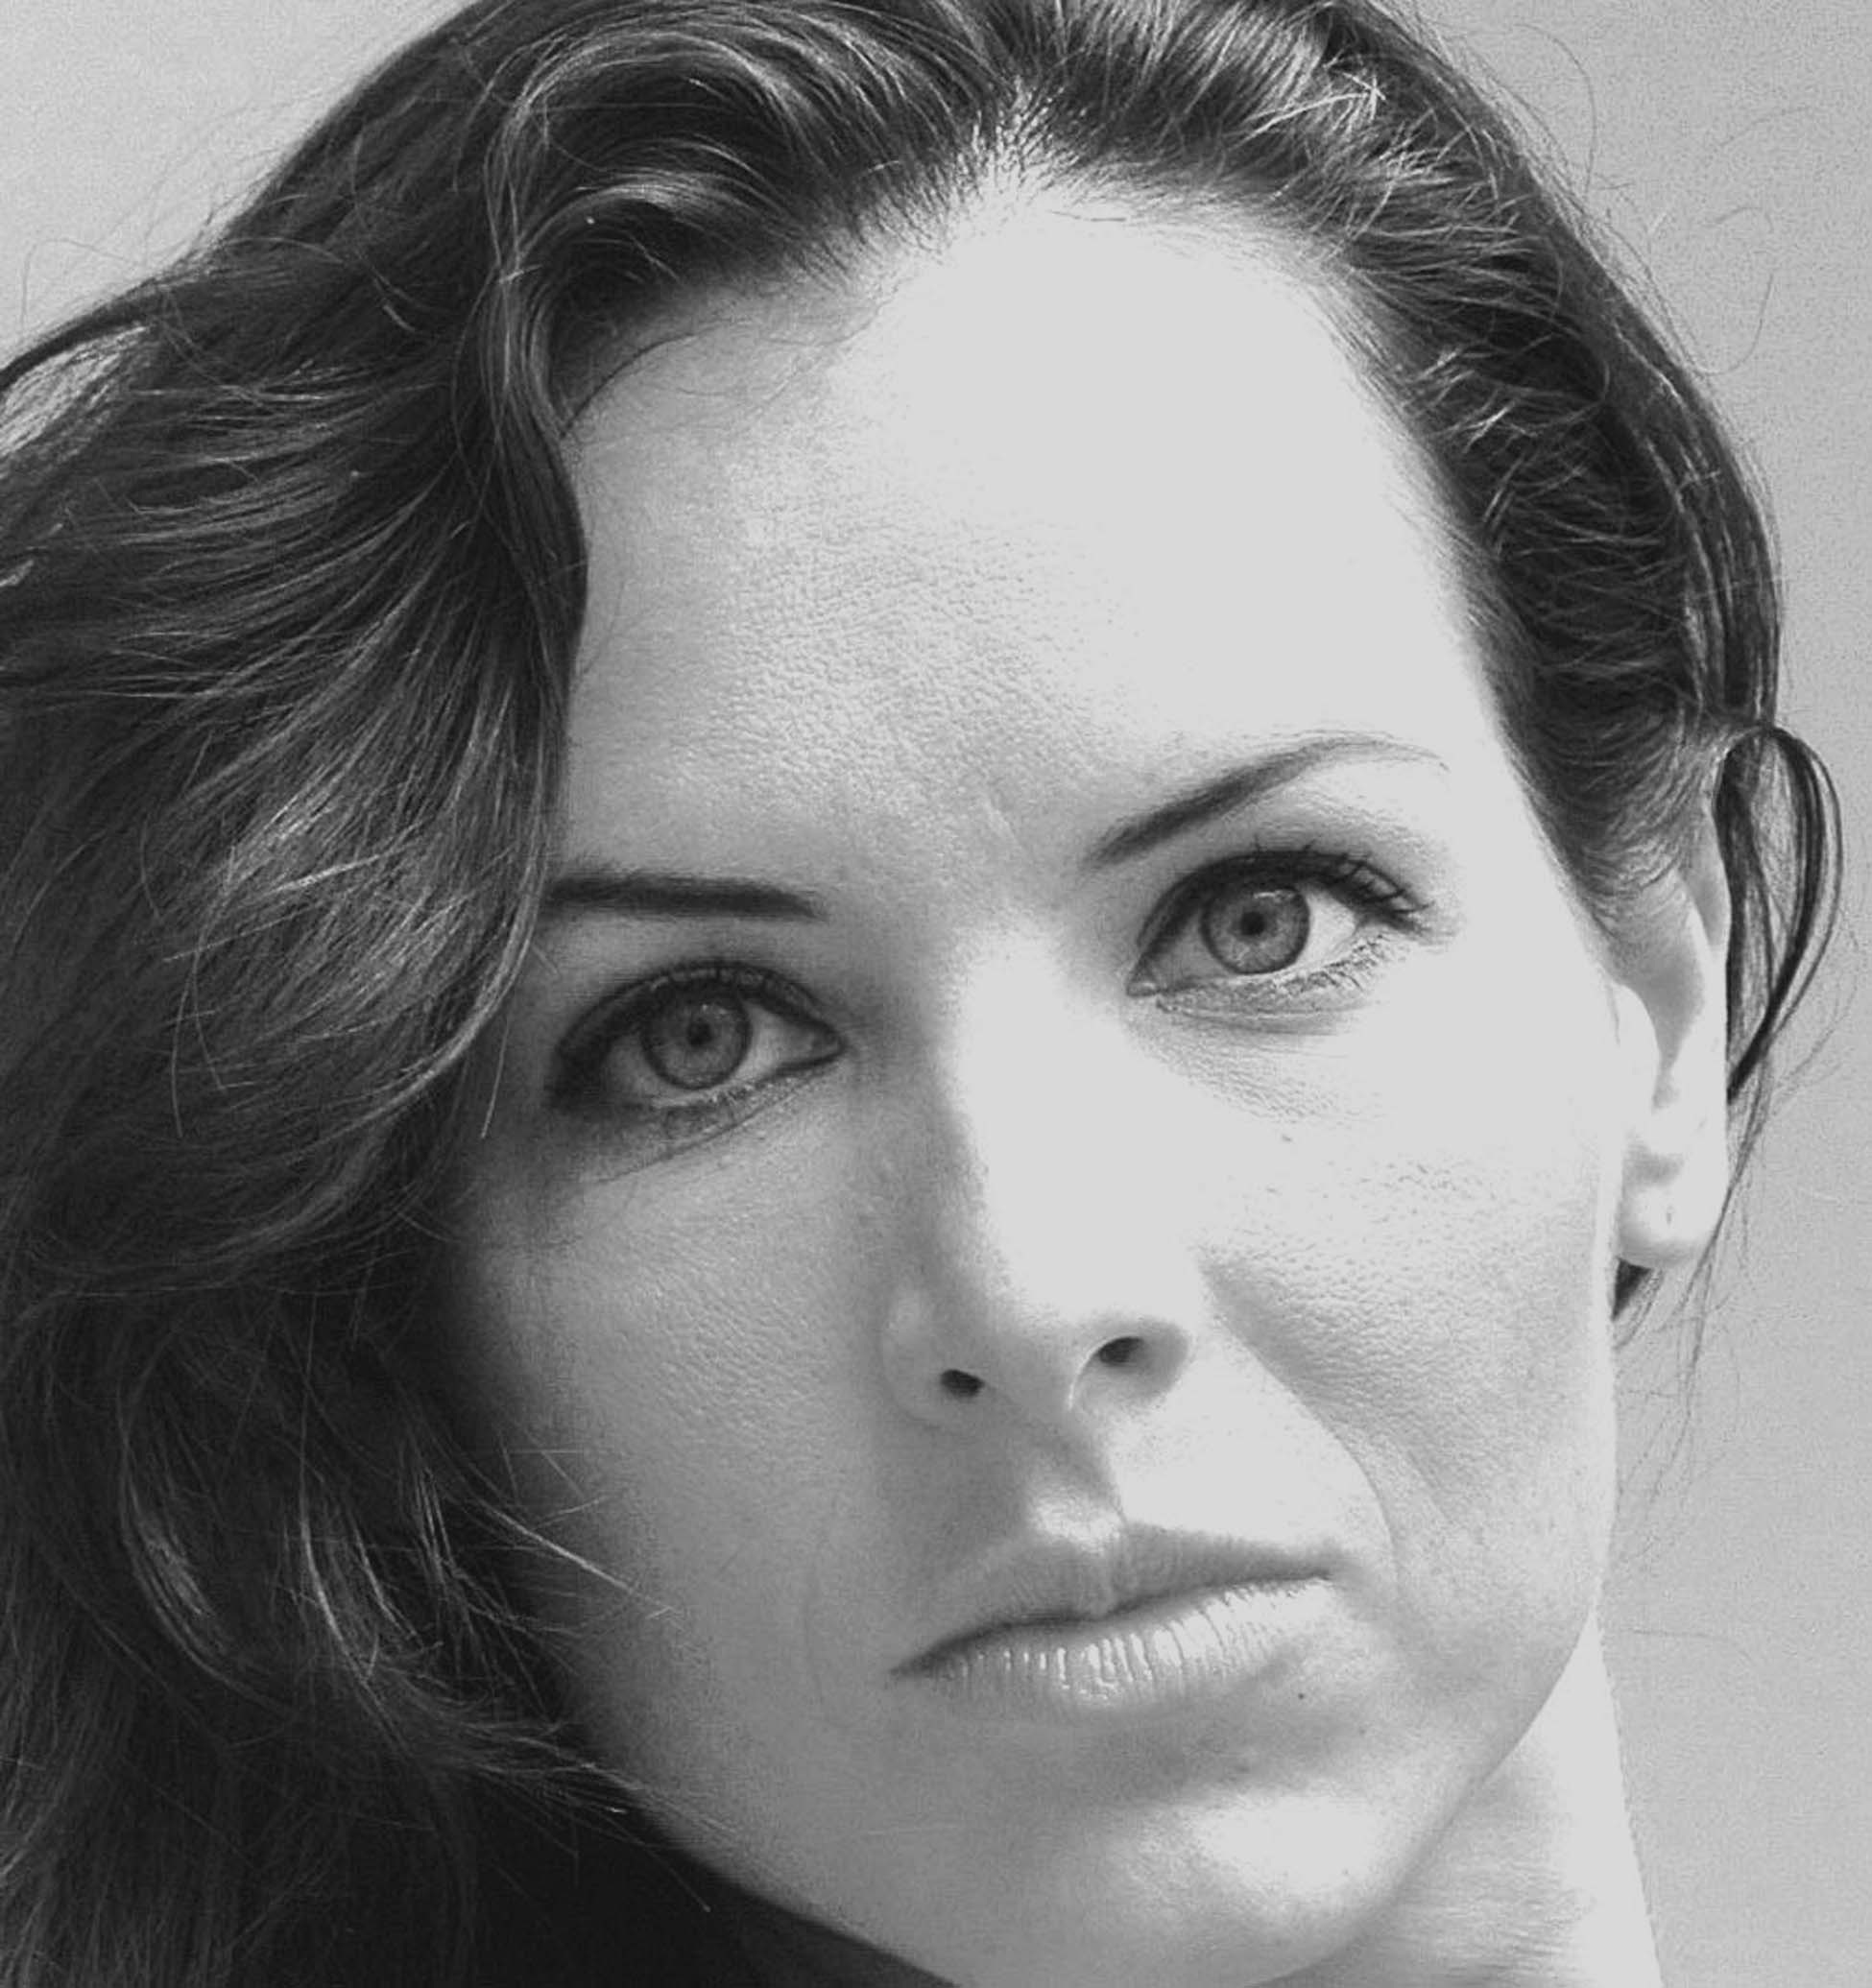
black and white, woman, hair, white, photography, portrait, model, black, monochrome, hairstyle, eyebrow, long hair, close up, face, nose, eyes, sketch, drawing, eye, head, beauty, organ, photo shoot, brown hair, monochrome photography, portrait photography, art model, expressionless